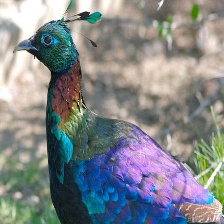
Species: HIMALAYAN MONAL
Scientific name: LOPHOPHORUS IMPEJANUS